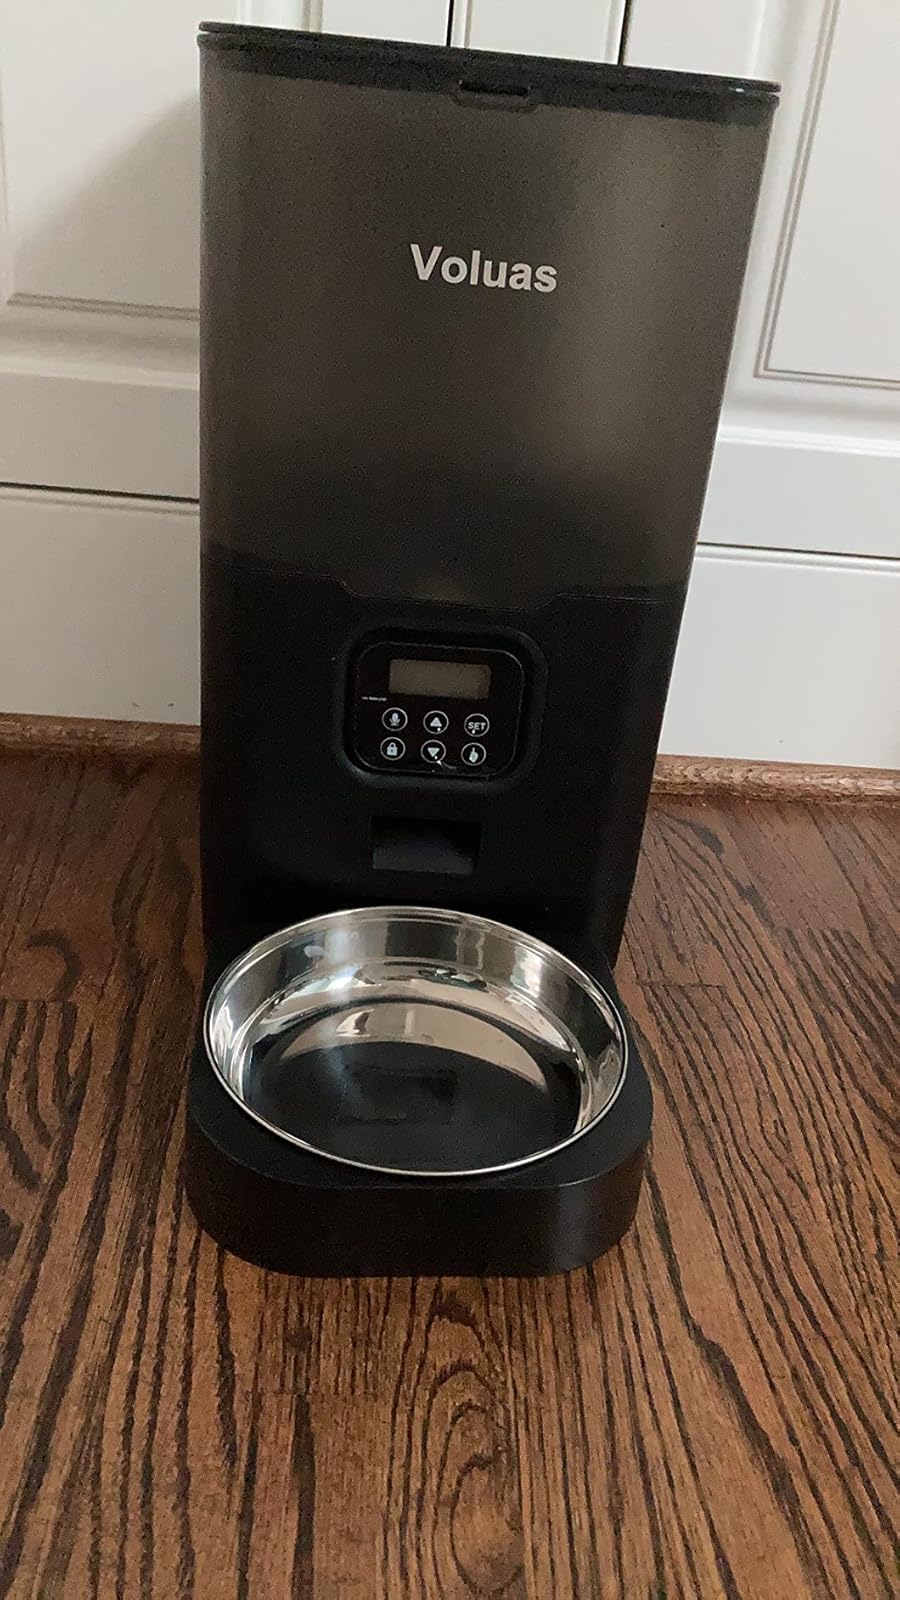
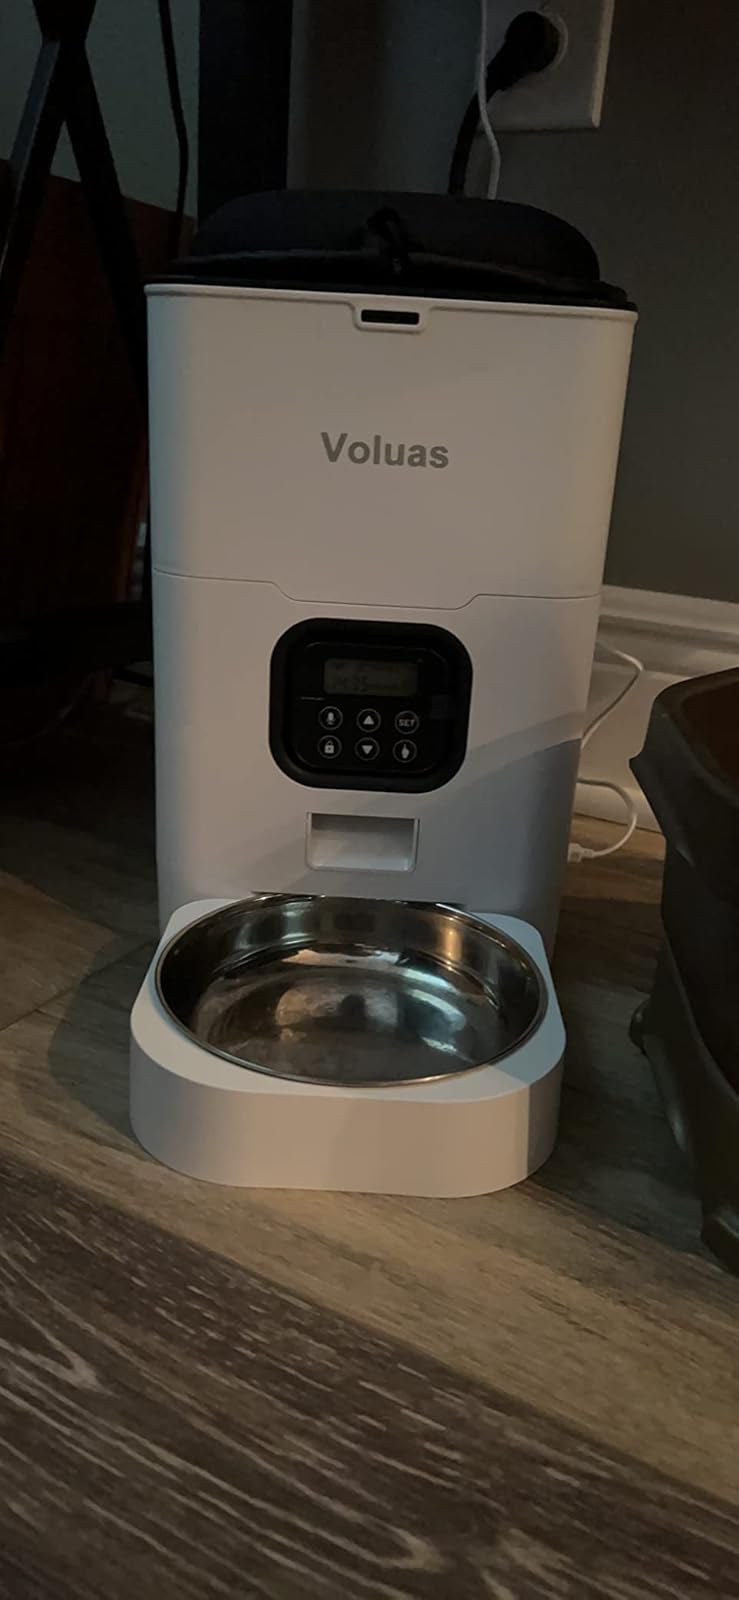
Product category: items_feeder
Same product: no